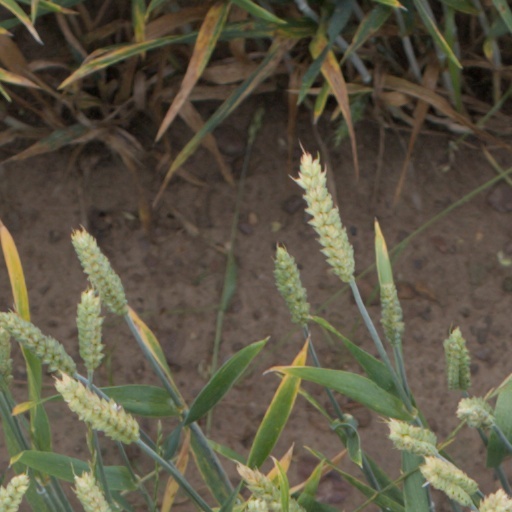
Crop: wheat